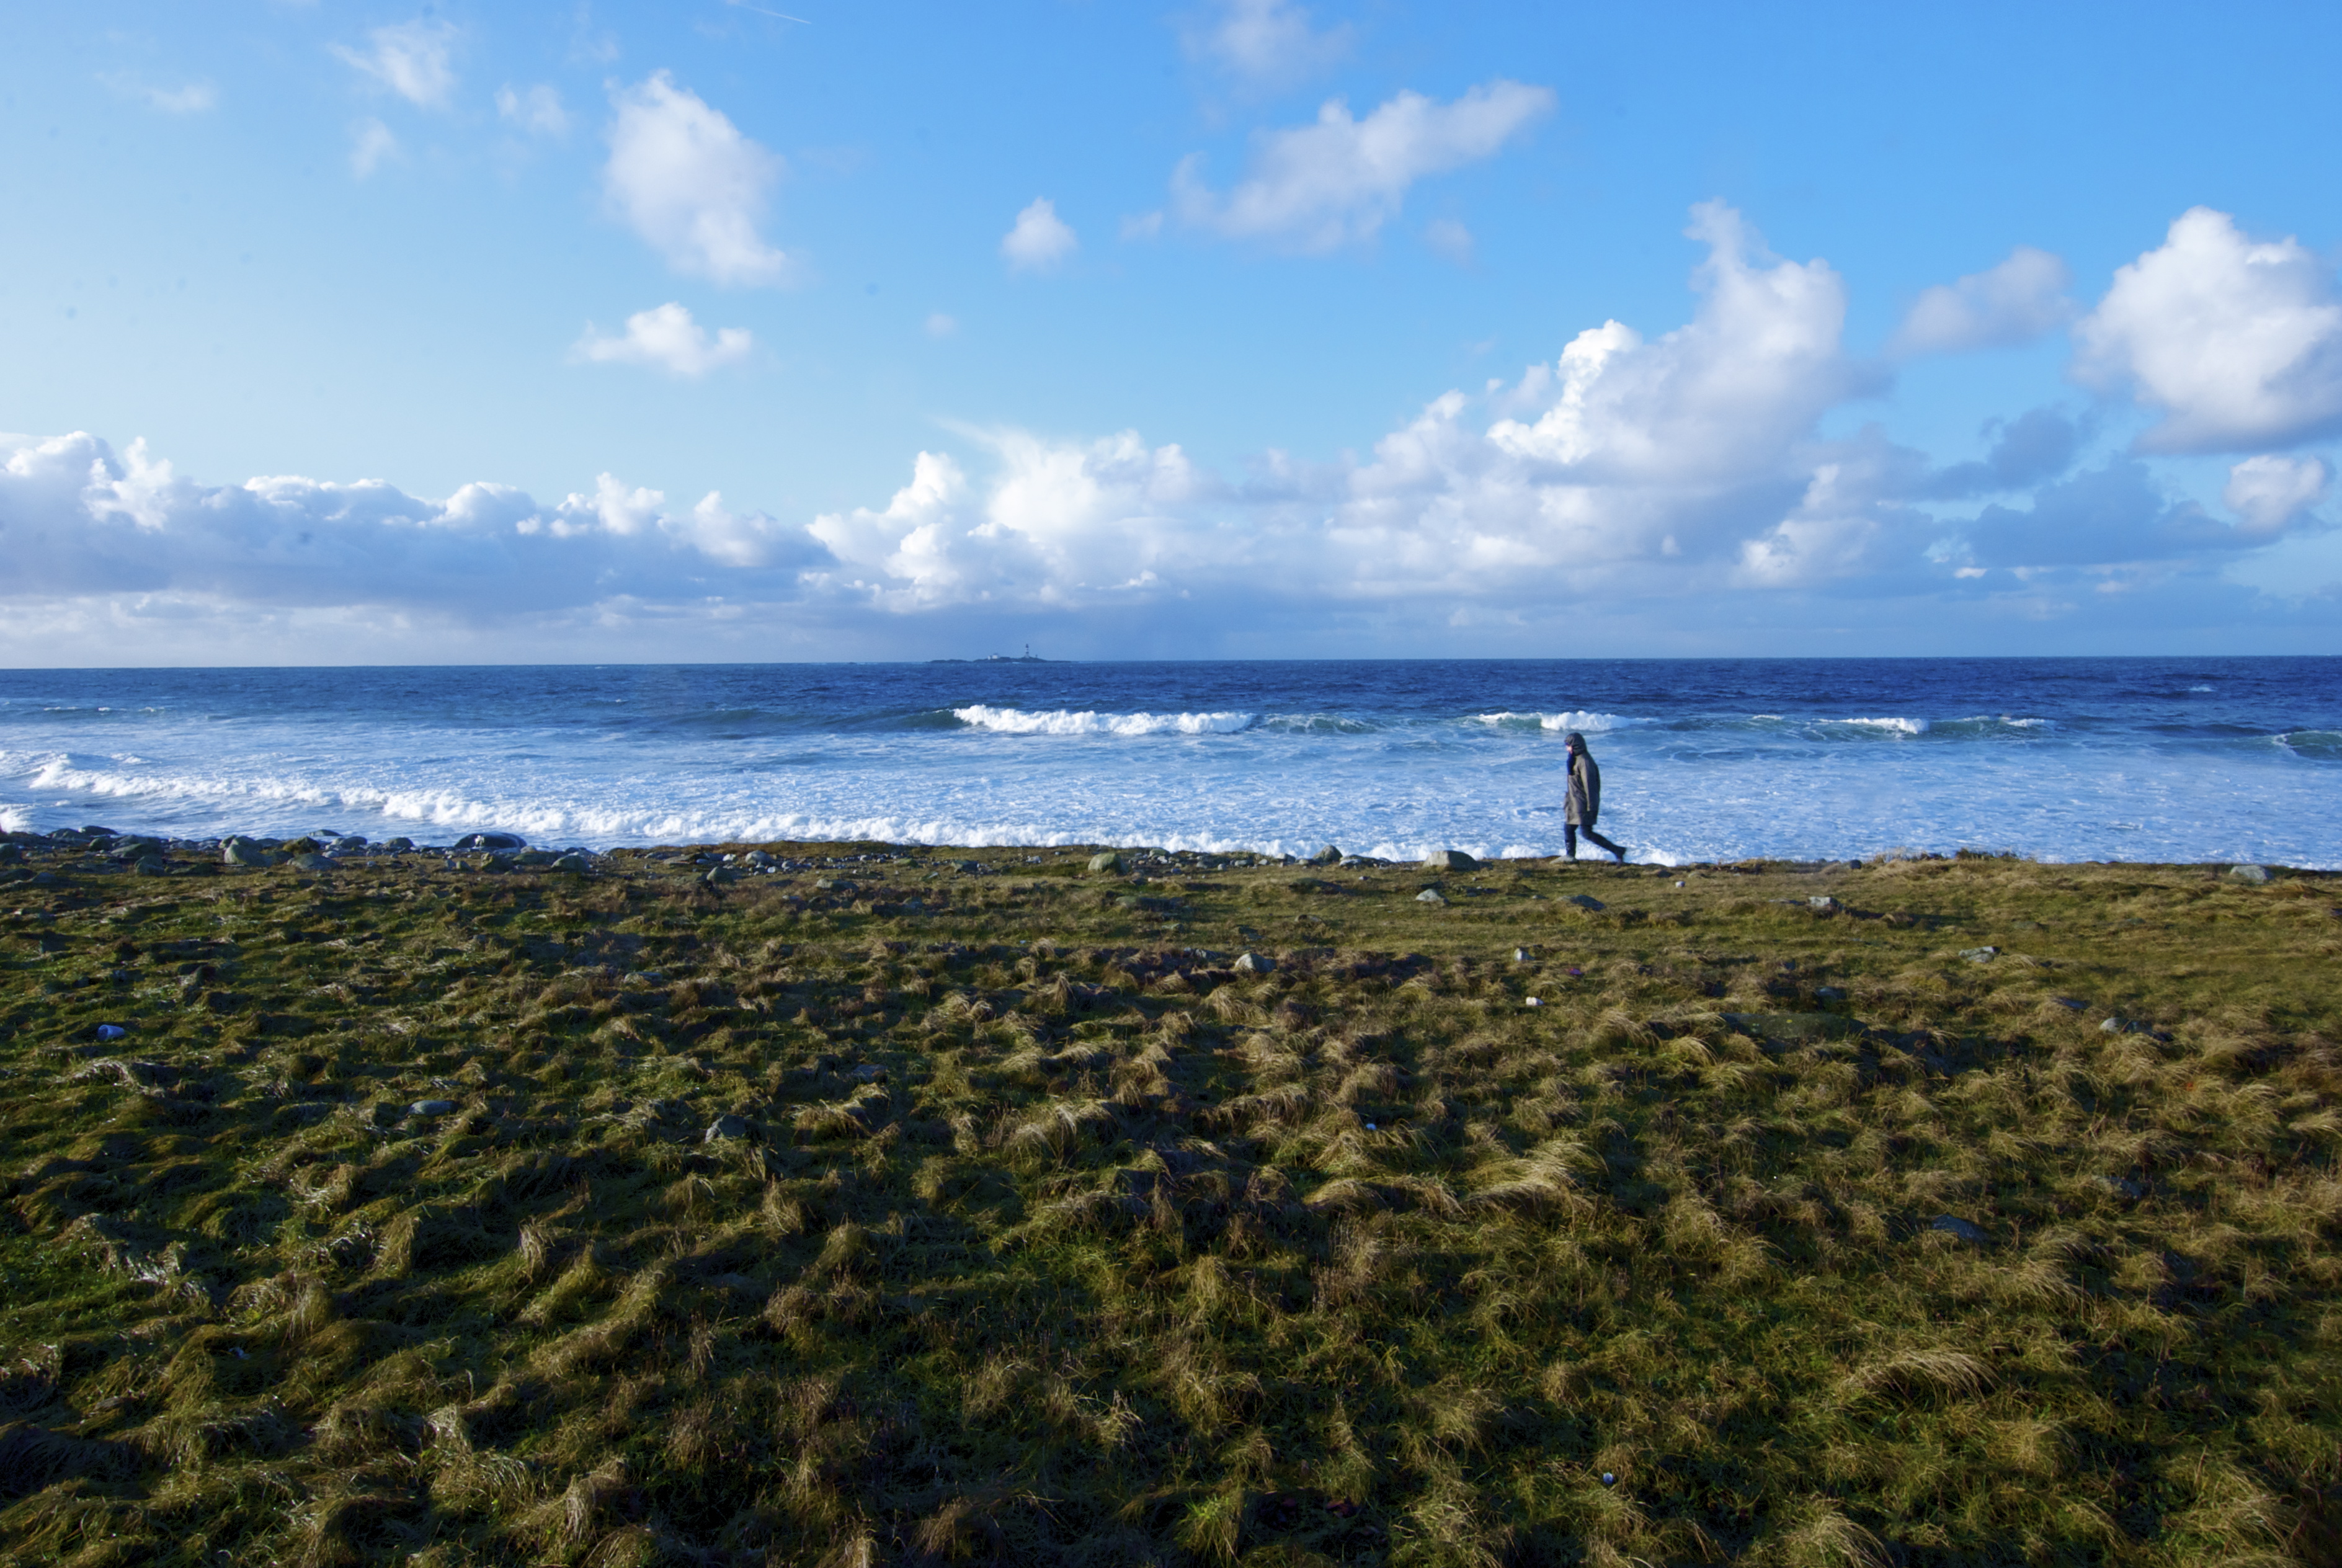
beach, sea, coast, water, nature, grass, ocean, horizon, cloud, sky, woman, hill, shore, wave, pier, panorama, vacation, cliff, cove, portrait, peaceful, peace, bay, blue, terrain, body of water, waves, clouds, habitat, intense, norway, cape, portrayal, her